Kafir

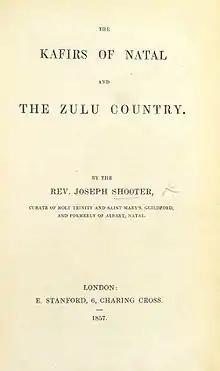
"The" "of Natal and the Zulu Country" by Rev. Joseph Shooter

By the 15th century, Muslims in Africa were using the word in reference to the non-Muslim African natives. Many of those were enslaved and sold to European and Asian merchants by their Muslim captors, most of the merchants were from Portugal, which had established trading outposts along the coast of West Africa by that time. These European traders adopted the Arabic word and its derivatives.